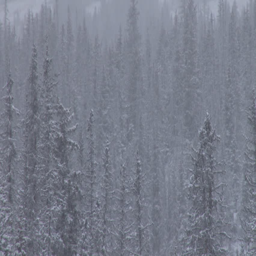
zoom out from dark snowy spruce forest to wide shot of wintry valley with dead grasses in the foreground